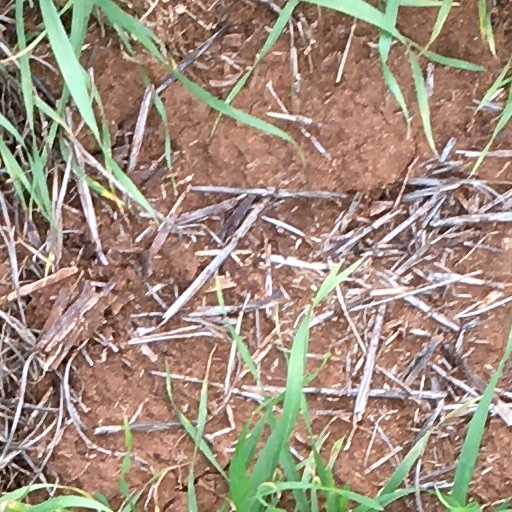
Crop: wheat